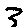
Label: 3